Pachelbel's Canon

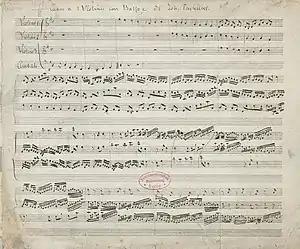
First page of manuscript Mus. 16481/8 at Berlin State Library—oldest surviving copy of Pachelbel's "Canon and Gigue in D major"

Pachelbel's Canon (also known as Canon in D, P 37) is an accompanied canon by the German Baroque composer Johann Pachelbel (1653–1706). The canon was originally scored for three violins and basso continuo and paired with a gigue, known as "Canon and Gigue for 3 violins and basso continuo". Both movements are in the key of D major. The piece is constructed as a true canon at the unison in three parts, with a fourth part as a ground bass throughout. Neither the date nor the circumstances of its composition are known (suggested dates range from 1680 to 1706), and the oldest surviving manuscript copy of the piece dates from 1838 to 1842.